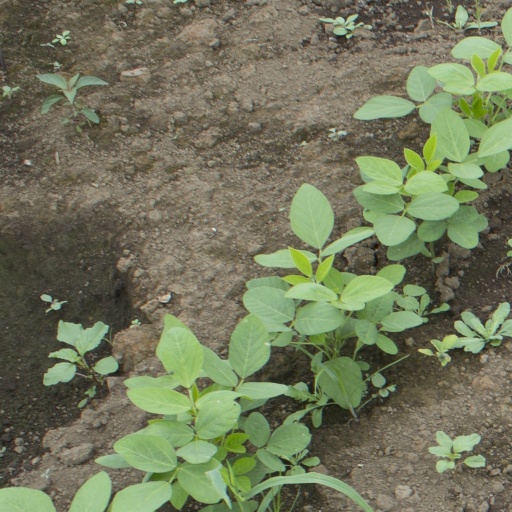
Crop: soybean